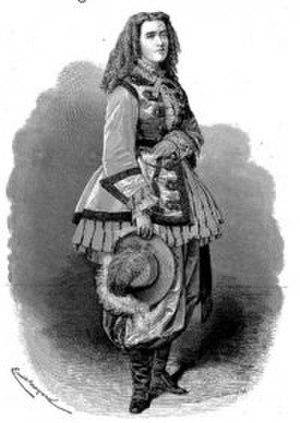
Mme de Bourboulon par Émile Bayard, illustration issue du Voyage en Chine et en Mongolie... par Achille Poussielgue, 1866, p.XII
Alphonse de Bourboulon est un diplomate et voyageur français qui avec son épouse Catherine a effectué l'exploit du plus long voyage terrestre du XIXᵉ siècle de Pékin à Paris en 1861.